Nimki Vidhayak

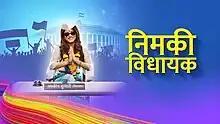

Nimki Vidhayak is an Indian Hindi-language drama television serial broadcast by Star Bharat. It starred Bhumika Gurung and Abhishek Sharma and premiered on 28 August 2017 on Star Bharat. The show's main theme is about women's empowerment and shows how a girl becomes the "Mukhiya" (village chief) of her village and then a Vidhayak (MLA) and strives to make a difference in the complicated world of politics. This show is also adapted in Marathi language as name "Pinki Cha Vijay Aso".